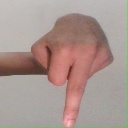
अक्षर: प